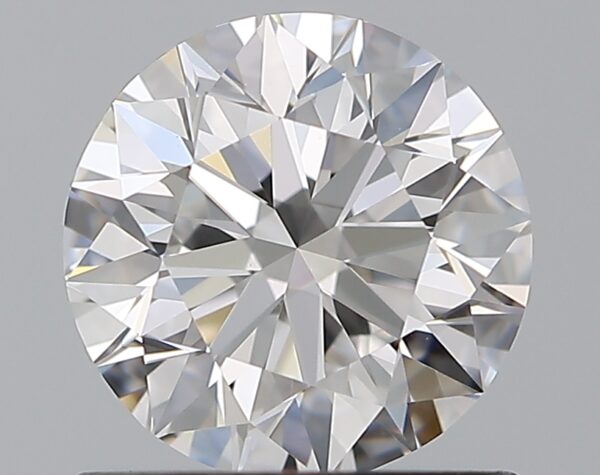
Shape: round
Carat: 0.96
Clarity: VVS1
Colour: D
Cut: EX
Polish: EX
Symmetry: EX
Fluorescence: F
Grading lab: GIA
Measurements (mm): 6.25 x 6.3 x 3.94